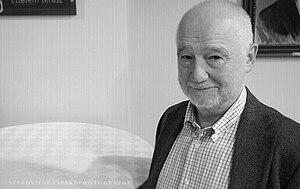
Ádám Nádasdy, né le 15 février 1947 à Budapest, est un linguiste et poète hongrois. Il est professeur émérite du département de linguistique anglaise de l'université Loránd Eötvös de Budapest. Il est spécialisé entre autres en morphophonologie, en linguistique historique anglaise et germanique, ainsi qu'en études médiévales anglaises et en littérature yiddish.